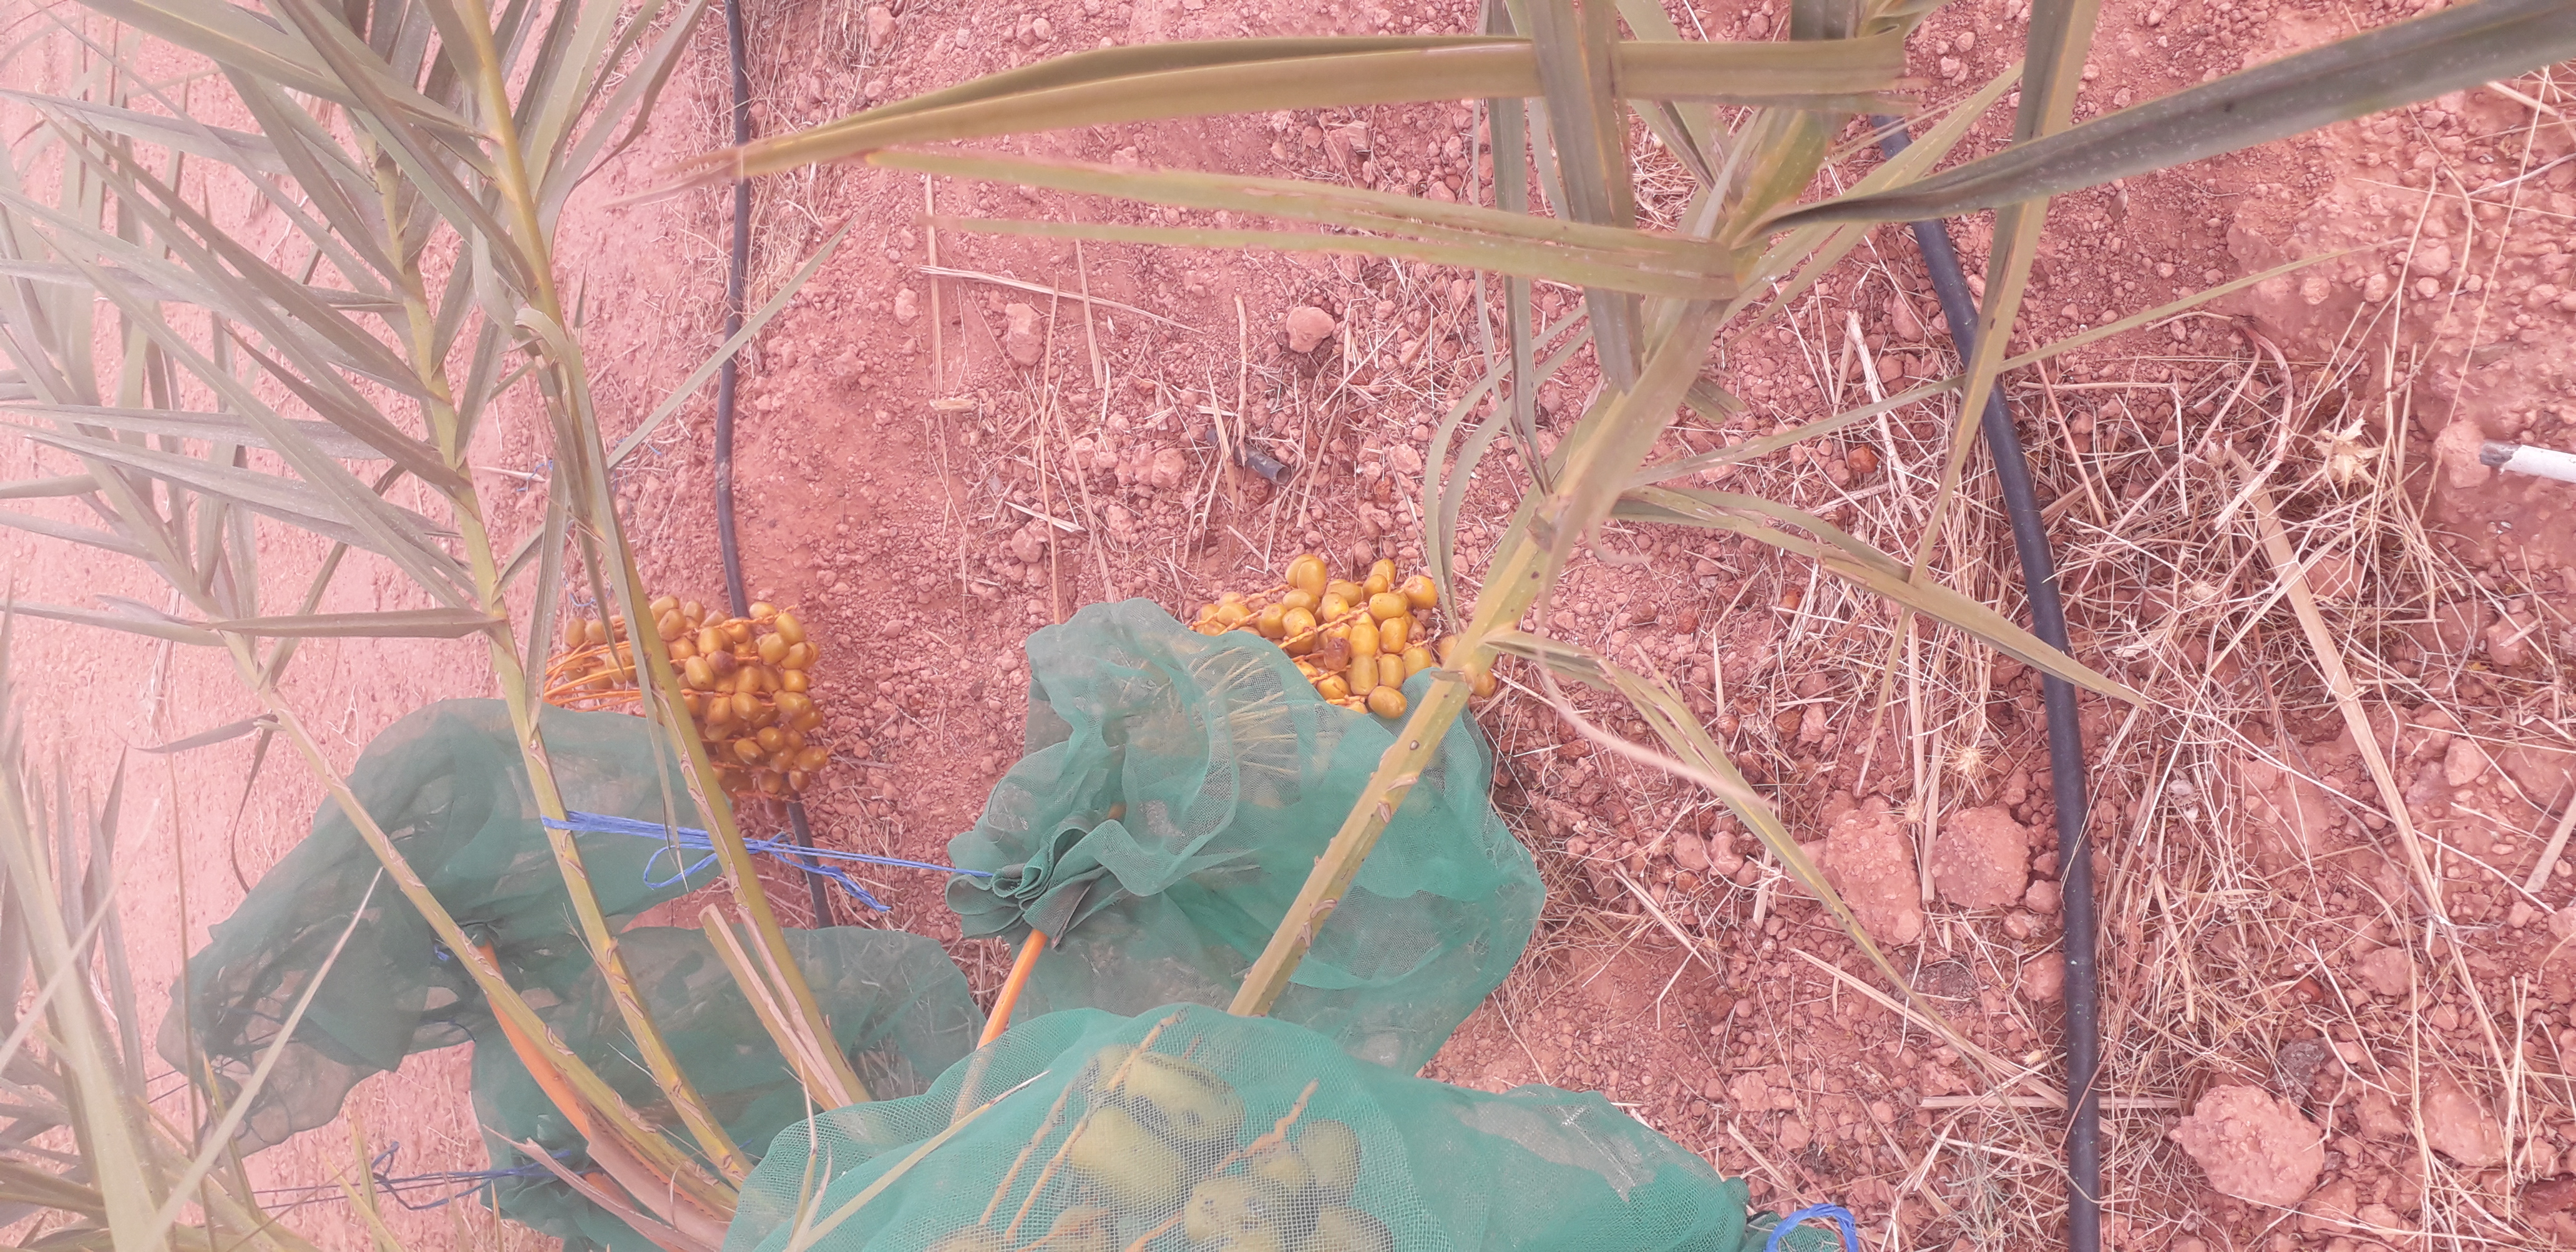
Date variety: Boufagous